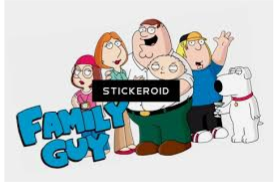
Portrait style: Cartoon Portrait